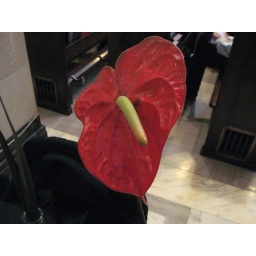
I almost knocked over another flower with my camera bag while taking this picture.